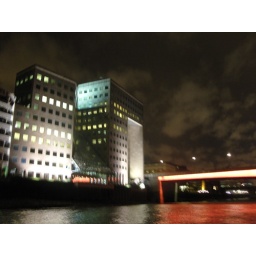
Somewhere near London Bridge, red light on the thames with a grey building